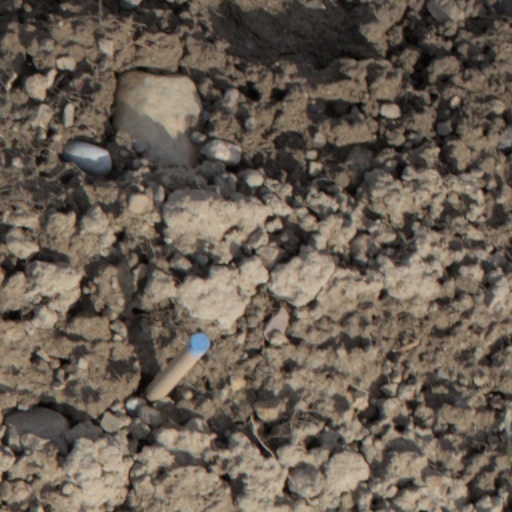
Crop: wheat